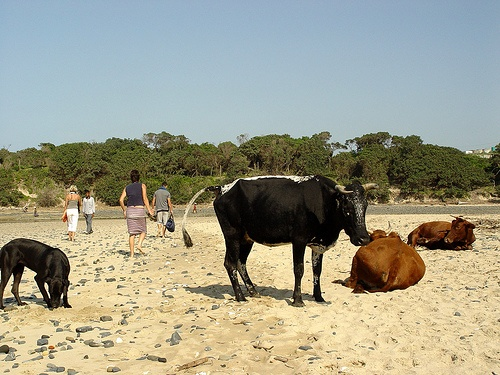
A herd of cattle standing on a beach next to a dog.
a black dog and some black white and brown bulls and some people
A lot of steer and people on a rocky beach.
Three steers, a dog, and a group of people wander around in the sand.
Several cows, people and a dog on the beach.